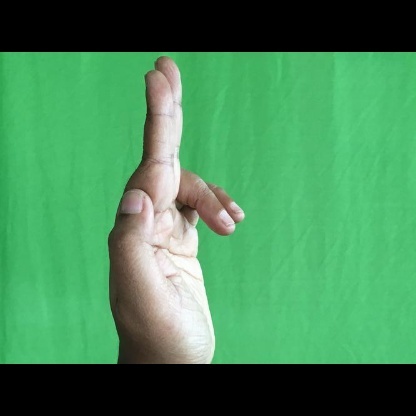
Mudra: Ardhapathaka